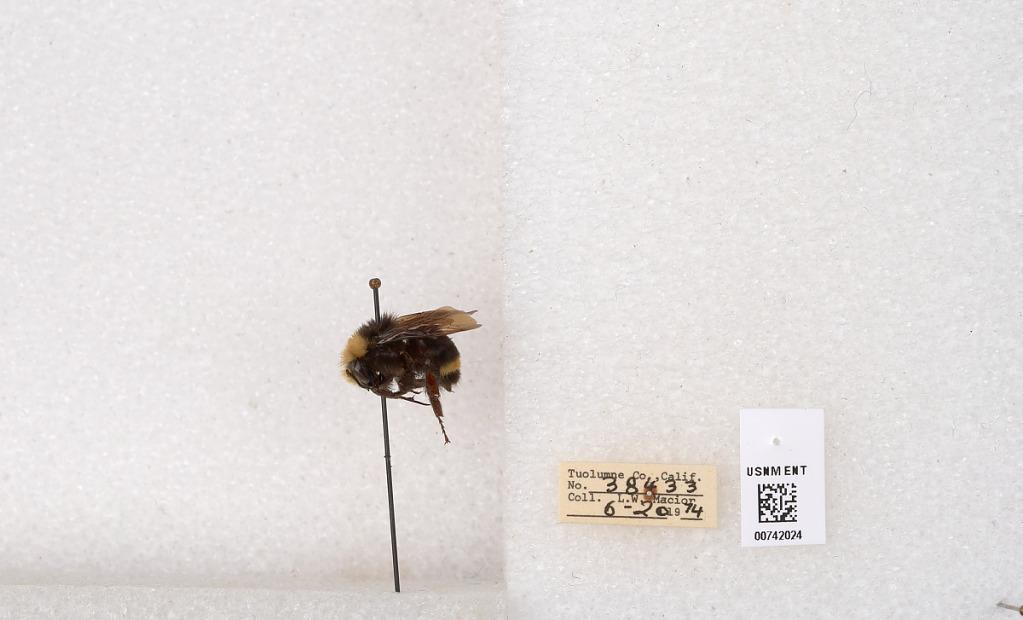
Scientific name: Bombus (Pyrobombus) vosnesenskii Radoszkowski
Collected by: L. Macior
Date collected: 1974-6-20
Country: United States
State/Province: California
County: Tuolumne
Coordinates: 37.9712, -120.228